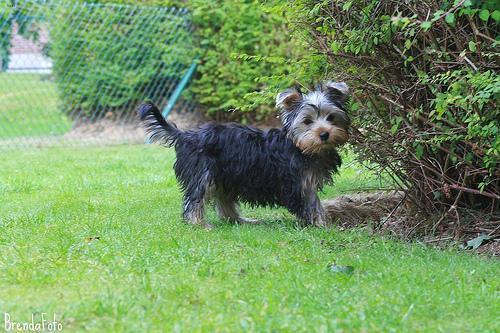
yorkshire terrier